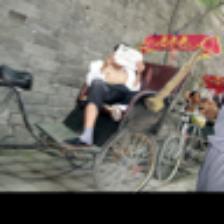
Label: NonHuman